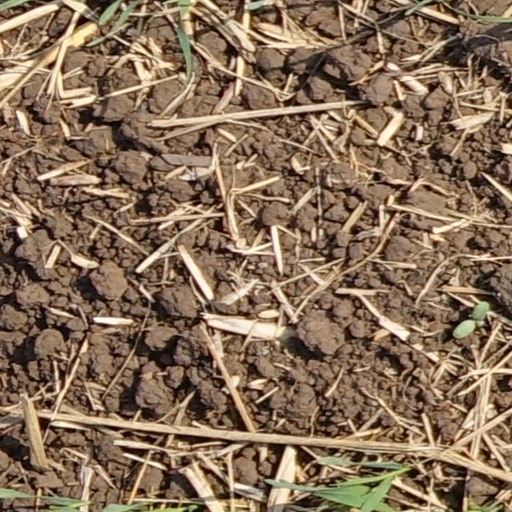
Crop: wheat